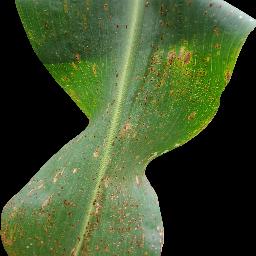
Label: Corn_(Maize)___Common_Rust